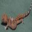
Label: lizard